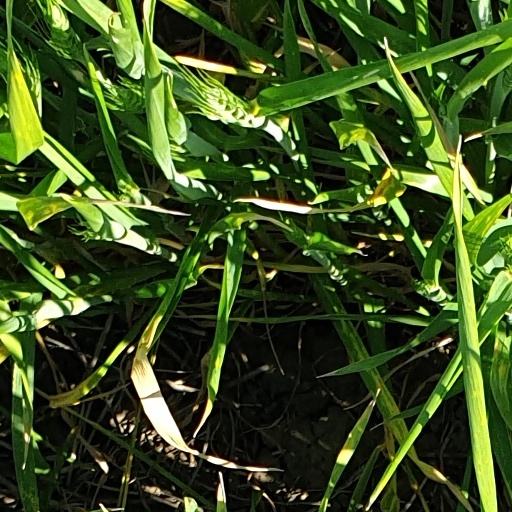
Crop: wheat